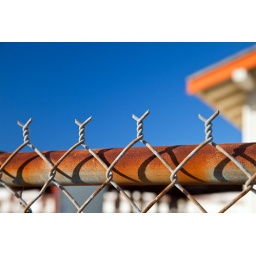
Unfurled beneath a clear blue sky